Dave Grossman (game developer)

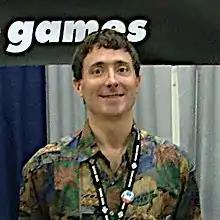
Dave Grossman at the Comic-Con 2007

Dave Grossman is an American game programmer and game designer, most known for his work at Telltale Games and early work at LucasArts. He has also written several children's books, and a book of "guy poetry" called "Ode to the Stuff in the Sink".